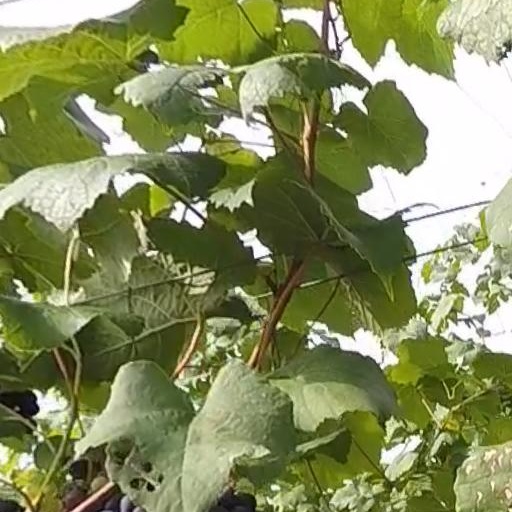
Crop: grape